William Price (physician)

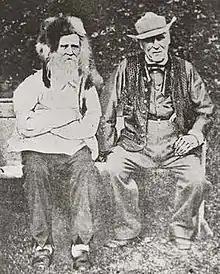
Price with his friend Robert Anderson, who later lit Price's funeral pyre

Returning to his long-held idea of building a museum and school at Pontypridd, a local landowner, Sir Benjamin Hall, who wanted to encourage the revival of Welsh culture, allowed him to use his own land, although Price and the Halls subsequently fell out and the project was scrapped. Left with debts from the aborted project, Price once more escaped to France in 1861. Around this time, he began writing to the national press, making exaggerated statements about himself and Welsh history, for instance claiming that he was Lord of the Southern Welsh and that "All the Greek Books are the Works of the Primitive Bards, in our own Language!!!!!!!… Homer was born in the hamlet of Y Van near Caerphili. He built Caerphili Castle… the oldest Books of the Chinese confess the fact!!"